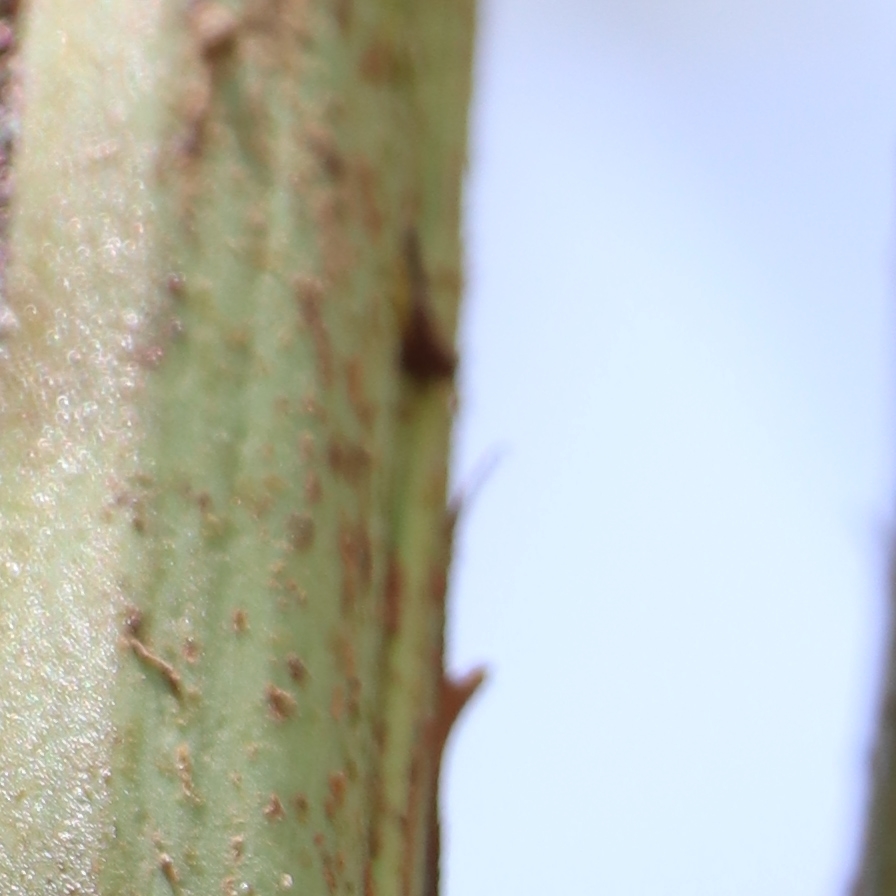
Label: Honey